Wuppertaler Bühnen

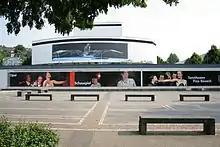
Schauspielhaus Wuppertal, advertising opera, play and dance

Wuppertaler Bühnen is the municipal theatre company in Wuppertal, North Rhine-Westphalia, Germany. It serves opera and plays. The opera house Opernhaus Wuppertal has served from 1956 as a venue for opera and performances of the separate dance company Tanztheater Wuppertal, founded by Pina Bausch. Plays have been performed at different locations, from 1966 to 2013 in the Schauspielhaus Wuppertal.